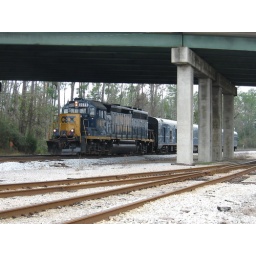
Geometry train sitting under the Flomaton bridge on the M&amp;amp;M sub